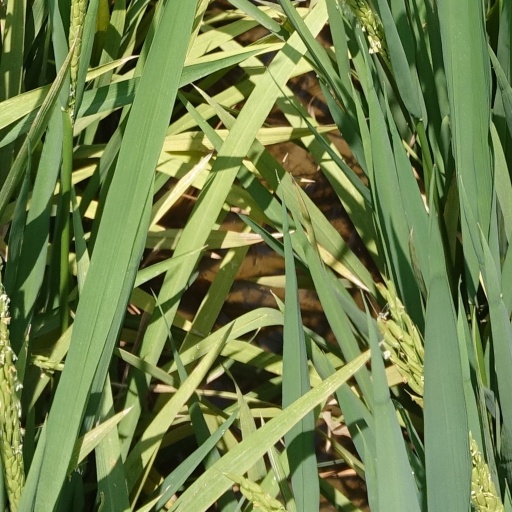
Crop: rice